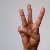
The image shows a hand gesture representing the letter 'W' in Indian Sign Language.